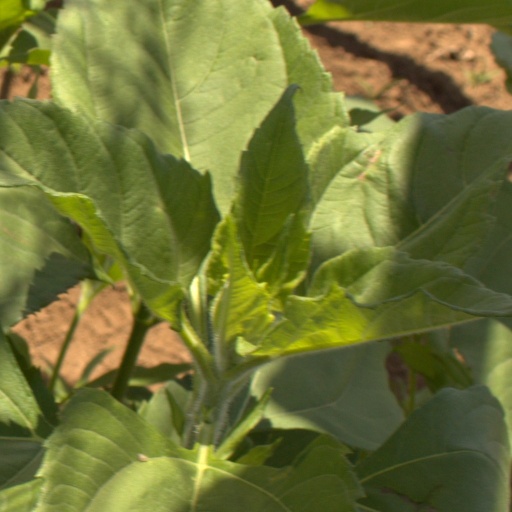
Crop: Jerusalem artichoke